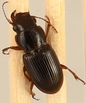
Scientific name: Cratacanthus dubius
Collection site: North Sterling NEON (STER), plot STER_035